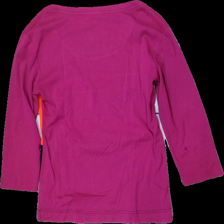
View: back
Type: Top
Category: Ladies
Brand: Flash
Colors: Pink, Orange, White
Material: 100% cott
Pattern: Striped
Cut: Regular
Size: L
Season: All
Stains: Minor
Price range: <50
Recommended usage: Export